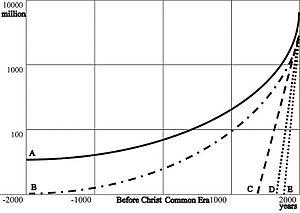
La noogenèse est l'émergence et l'évolution de l'intelligence
Alexei Eryomin, né le 27 février 1958 à Bakou, est un médecin russe, scientifique, hygiéniste, il a largement contribué via ces recherches et études scientifiques à la compréhension moderne de la noogenèse, il a défini le concept de l'écologie de l'information et de l'hygiène de l'information.